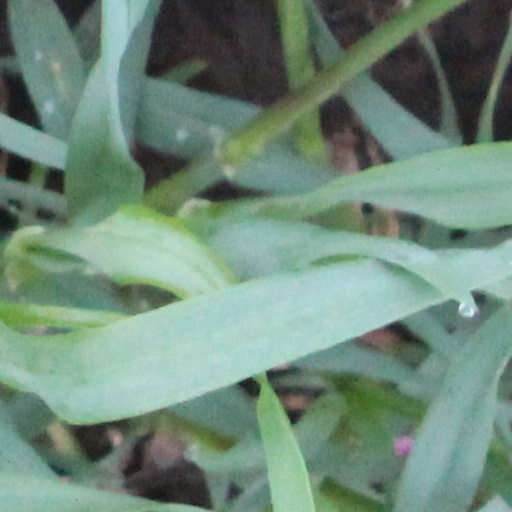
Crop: wheat